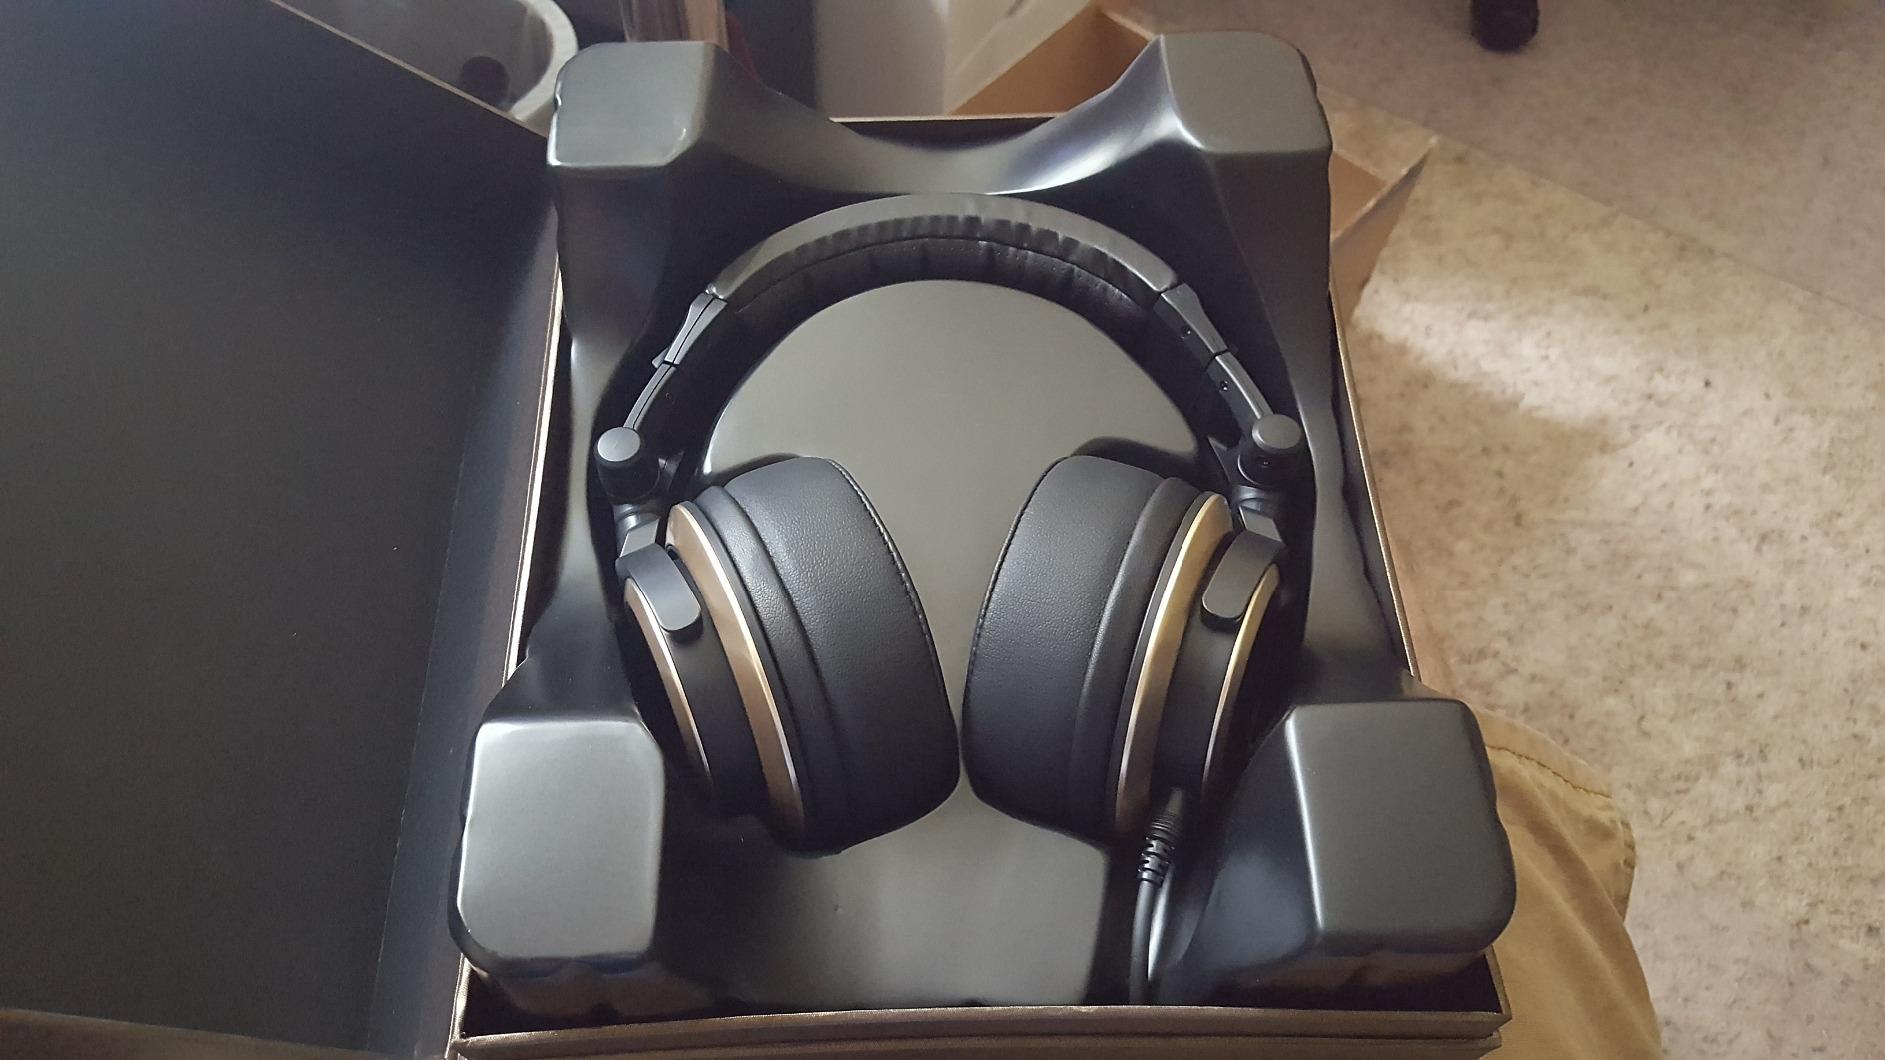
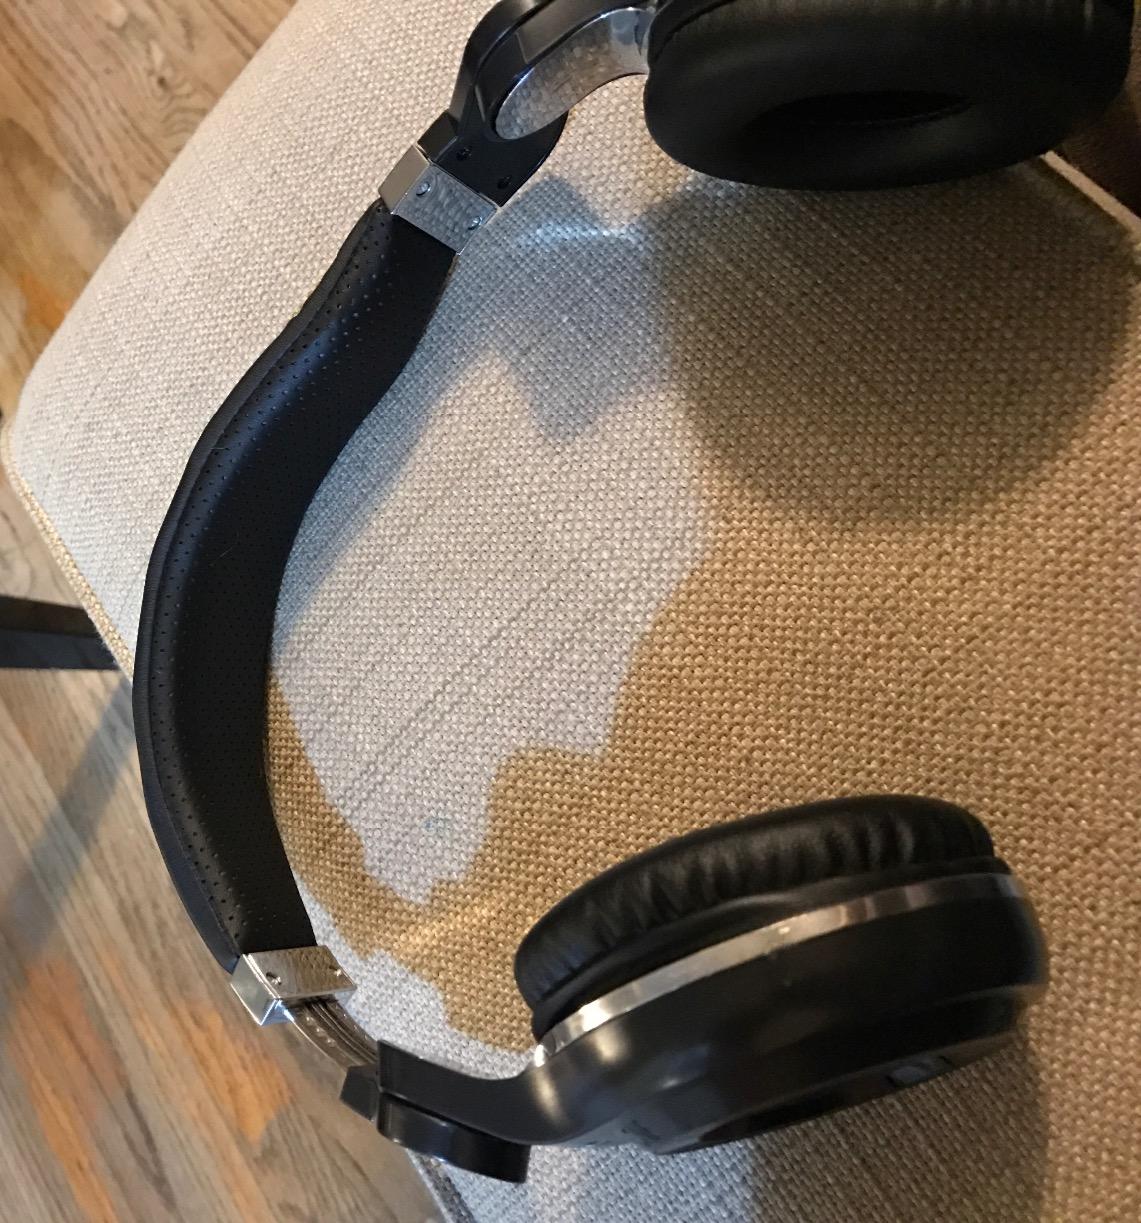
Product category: headphones
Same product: no